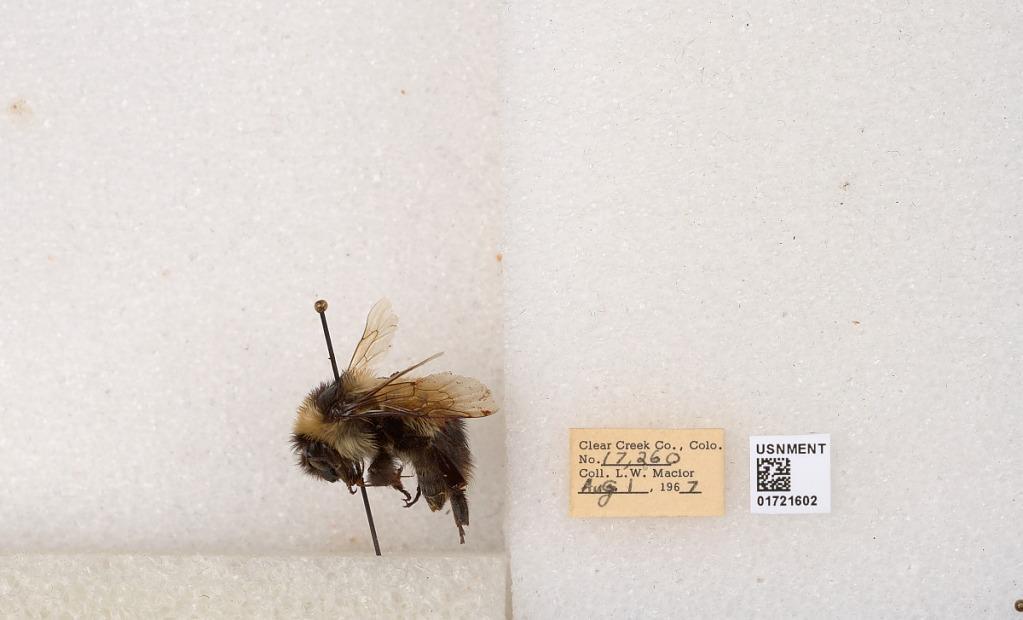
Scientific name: Bombus kirbyellus
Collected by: L. Macior
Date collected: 1967-8-1
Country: United States
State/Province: Colorado
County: Clear Creek
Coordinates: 39.6891, -105.644